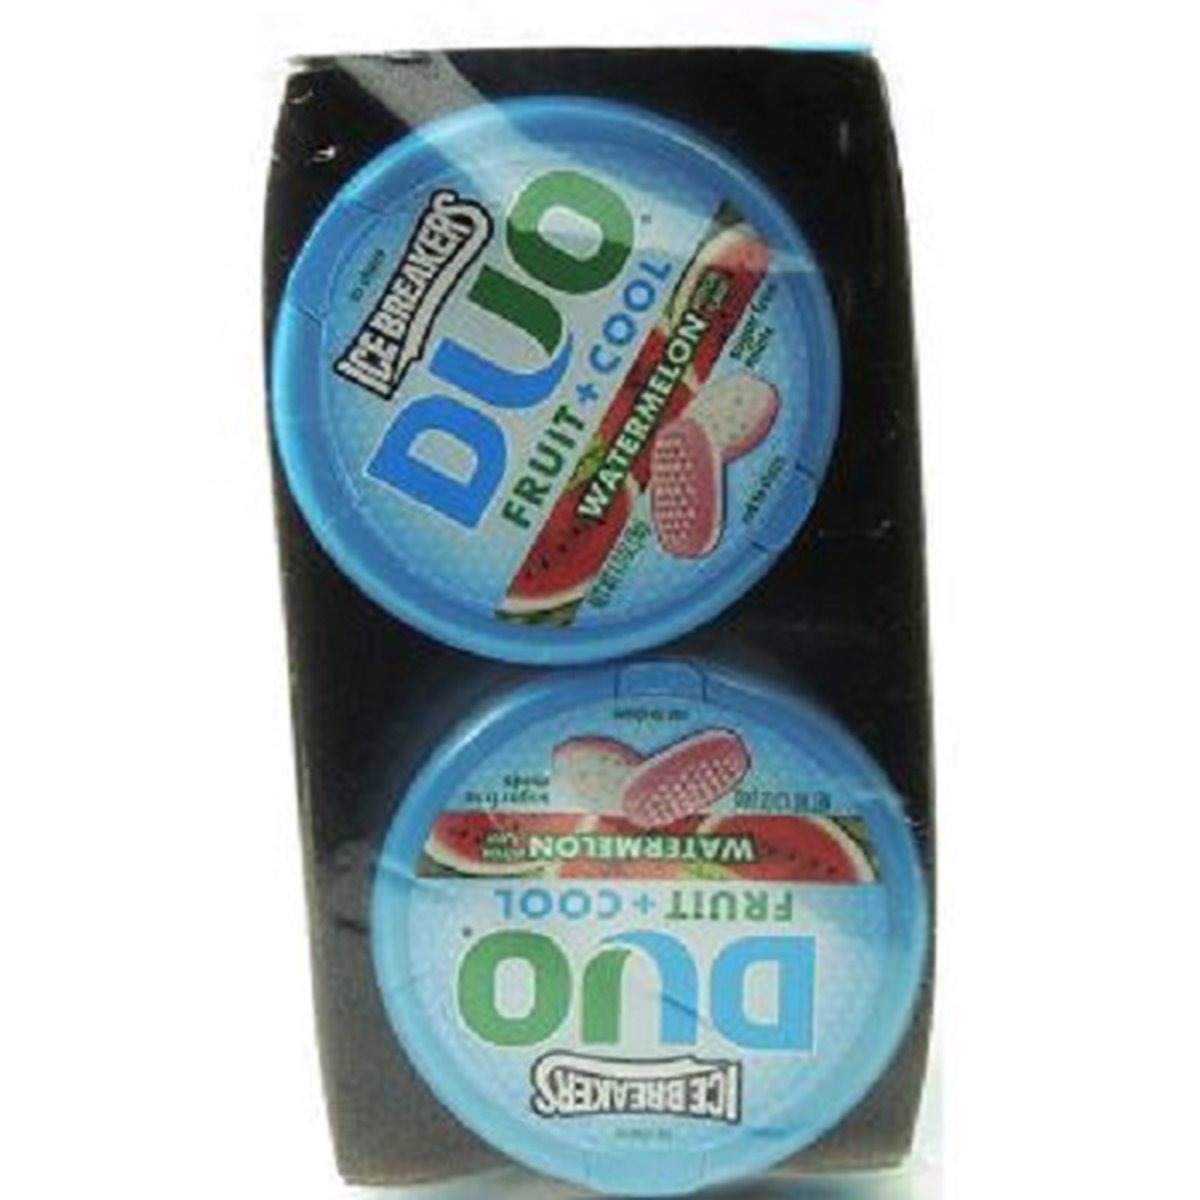
Item Name: Product Of Ice Breakers Duo, Mints Watermelon - Can, Count 8 (1.3 oz) - Mints / Grab Varieties & Flavors
Bullet Point 1: The package dimension of the product is 9"L x 6"W x 3"H
Bullet Point 2: Country of origin is United States
Bullet Point 3: Package weight: 1.0 pounds
Value: 8.0
Unit: Ounce

Price: 16.46